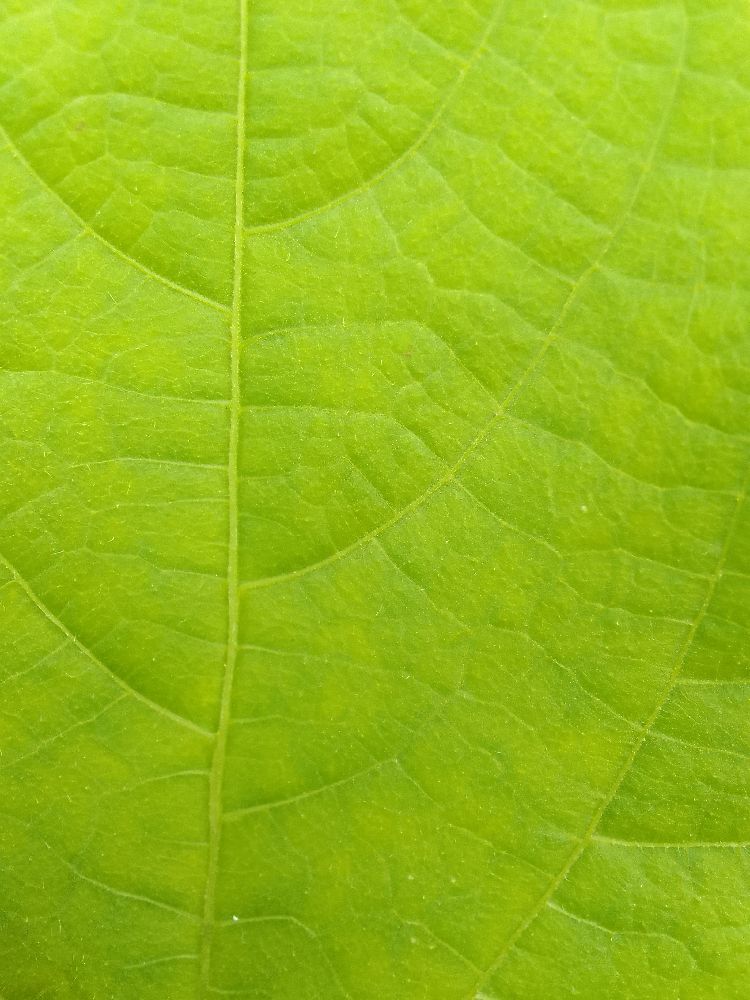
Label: healthy